Rowing on the River Thames

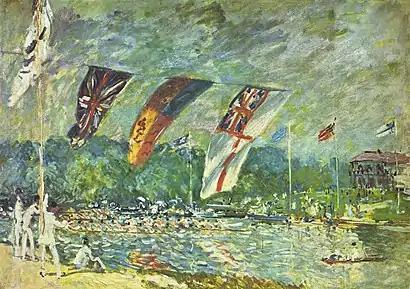
Alfred Sisley's "Regatta at Molesey" (1874)

The Thames is one of the main rowing rivers in Europe. Several annual competitions are held along its course, including the Henley Royal Regatta, The Boat Race and other long-distance events, called Head of the River races (Heads).